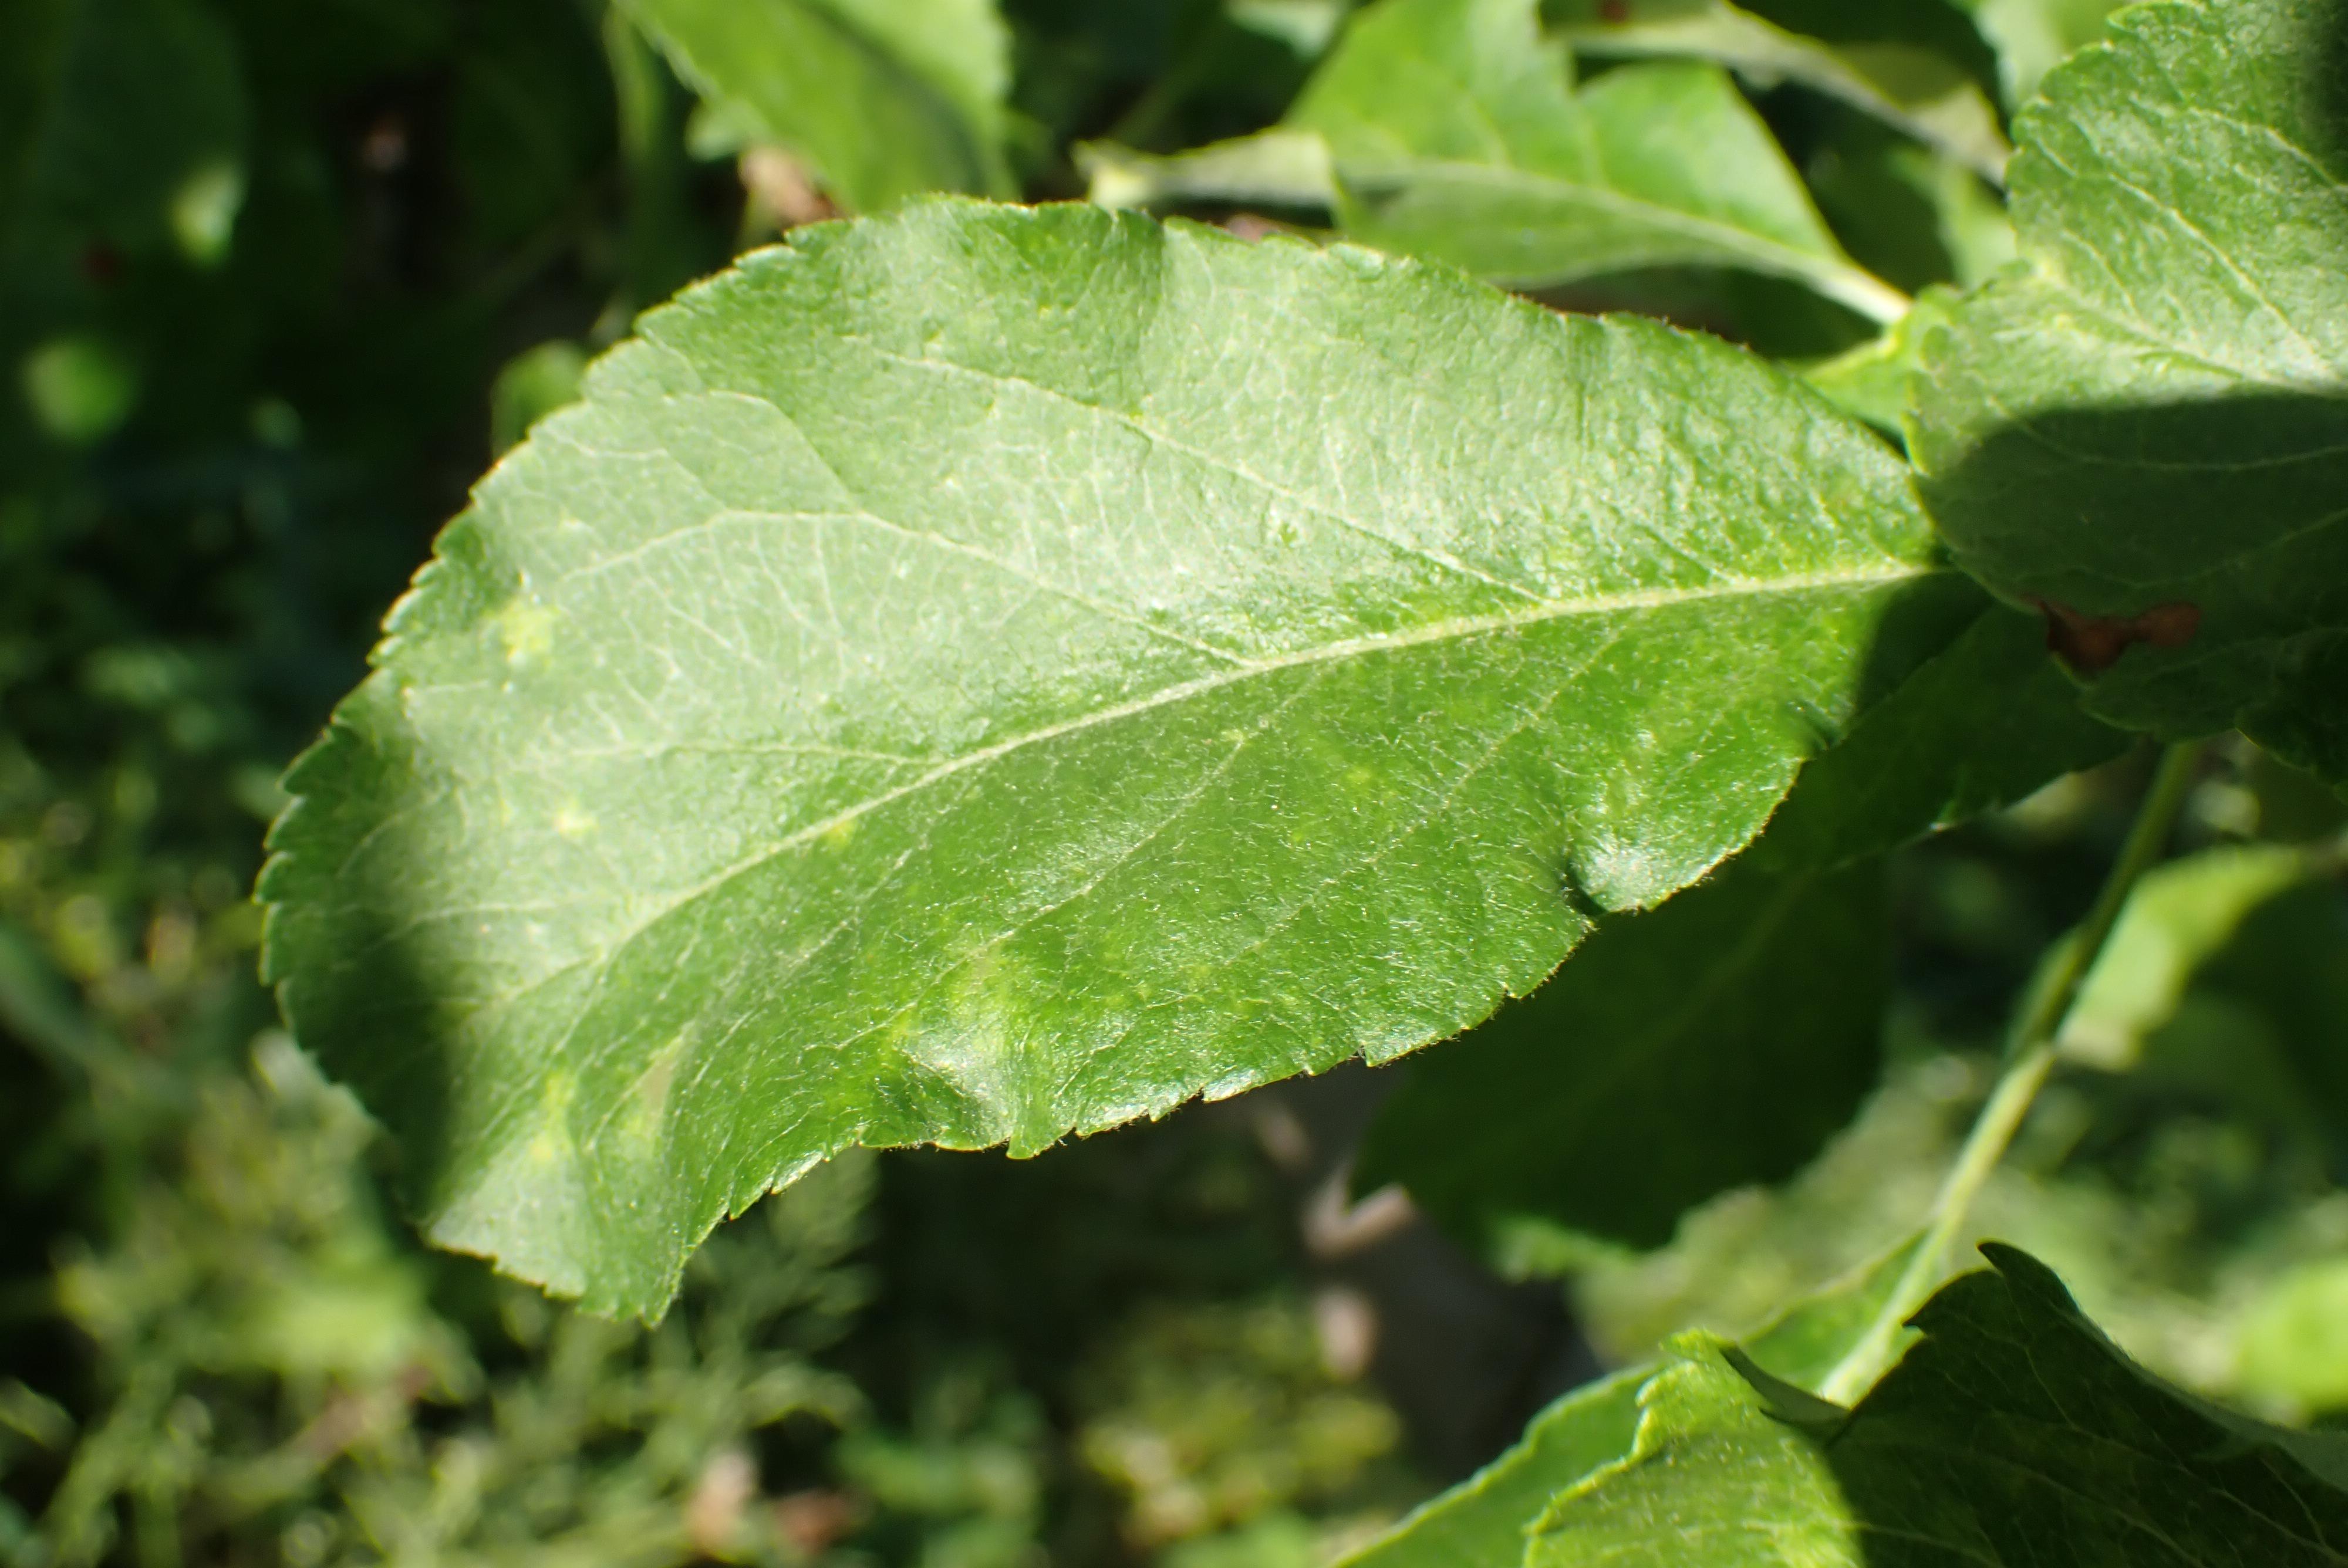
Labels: scab